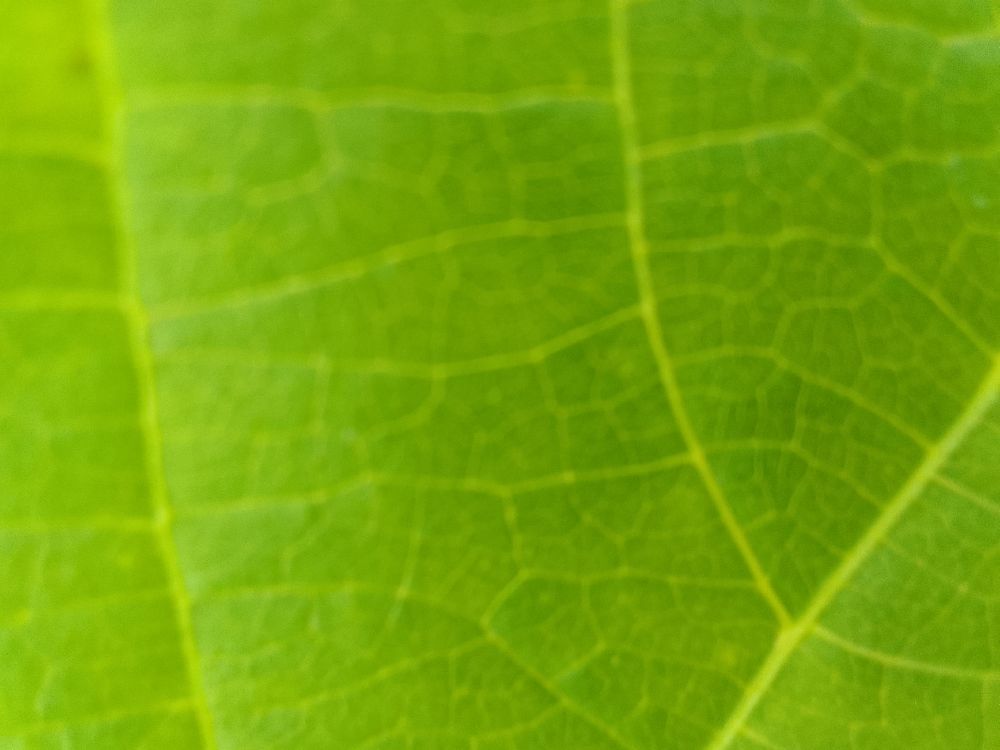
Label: healthy